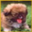
Label: dog